Olympic Apartment Building

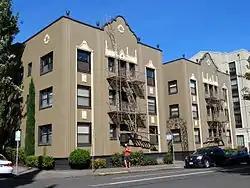
The Olympic Apartment Building in 2015

The Olympic Apartment Building is a building located in northwest Portland, Oregon listed on the National Register of Historic Places.